The Boat Race 2008

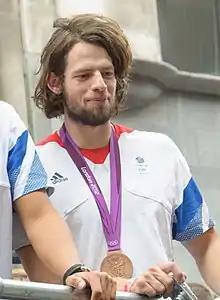
Tom Ransley "(pictured in 2012)" rowed at number 6 for Cambridge.

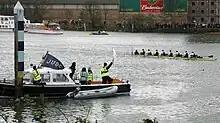
The Oxford boat passing the finishing post

Oxford were pre-race favourites, but Cambridge won the toss and elected to start from the Surrey station. Oxford took an early lead, but the boats closed on each other, and the umpire John Garrett was forced to issue a number of warnings to both coxes in an attempt to prevent a collision. By Craven Cottage, Oxford were nearly a length ahead and Cambridge responded; by the time the crews passed under Hammersmith Bridge they were level. Along Chiswick Eyot Oxford moved ahead once again, and were clear of Cambridge after 30 strokes. Oxford extended their lead to pass the finishing post in 20 minutes 53 seconds, six lengths and 22 seconds ahead of their opponents. Driving rain, strong winds and choppy water resulted in the slowest winning time for over sixty years, but the largest margin of victory since the 2004 race.